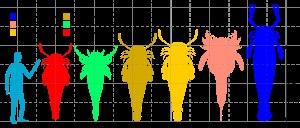
Les euryptérides, ou gigantostracés, forment un ordre éteint d'arthropodes chélicérates marins. Couramment appelés scorpions de mer, ils ne comptent que des formes fossiles dont certaines atteignent plus de 2 mètres de long. Ils étaient situés tout en haut de la chaîne alimentaire de l'ère Paléozoïque.